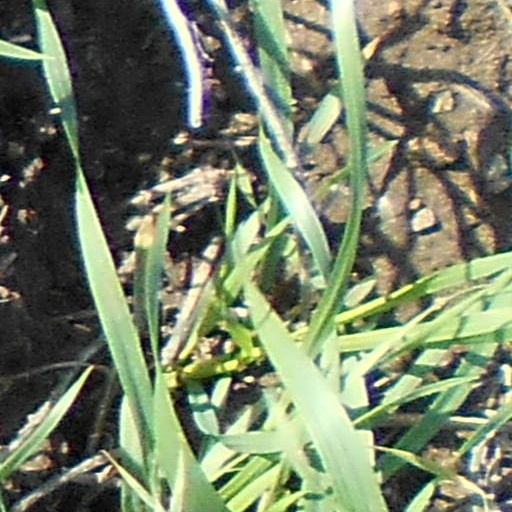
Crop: wheat